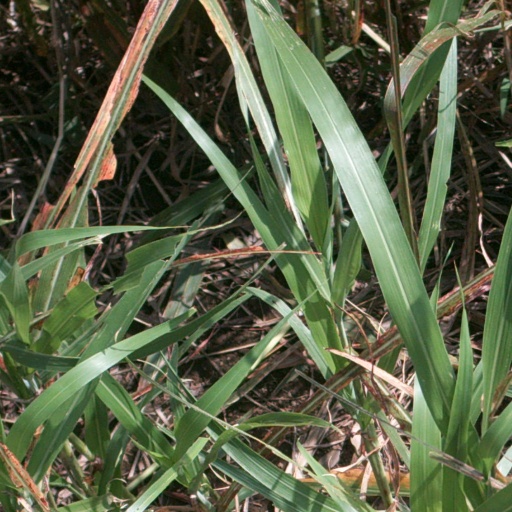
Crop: sorghum